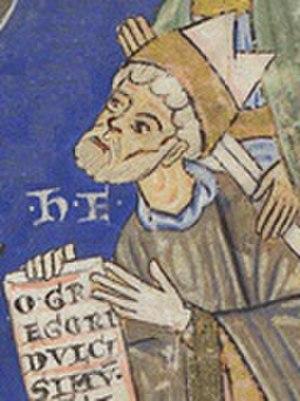
Jindřich Zdík, né vers 1080 et mort le 25 juin 1150 à Prague, est évêque d'Olomouc de 1126 à sa mort.